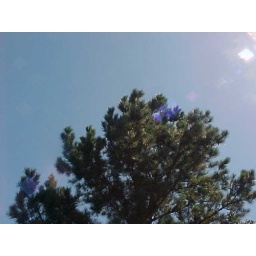
a reminder that we live in a country where you can look up and see blue sky and believe in anything.